Paeroa

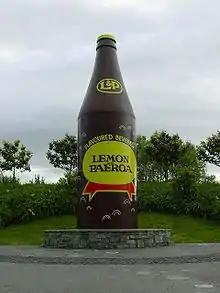
The giant L&P bottle in Paeroa

As late as 1928, the Waihou River was still navigable for larger ships all the way up to the town, and the Kopu Bridge was therefore constructed as a swing bridge.